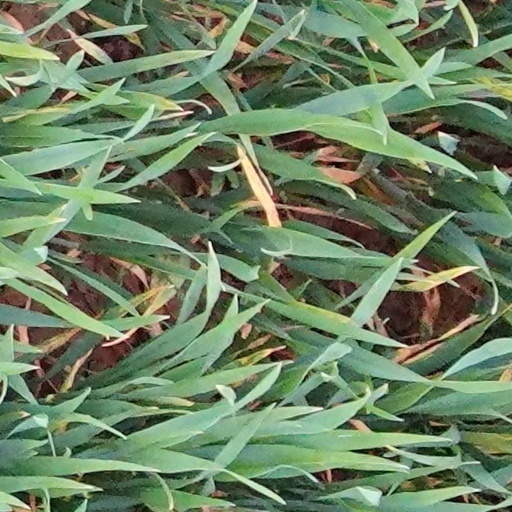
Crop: wheat